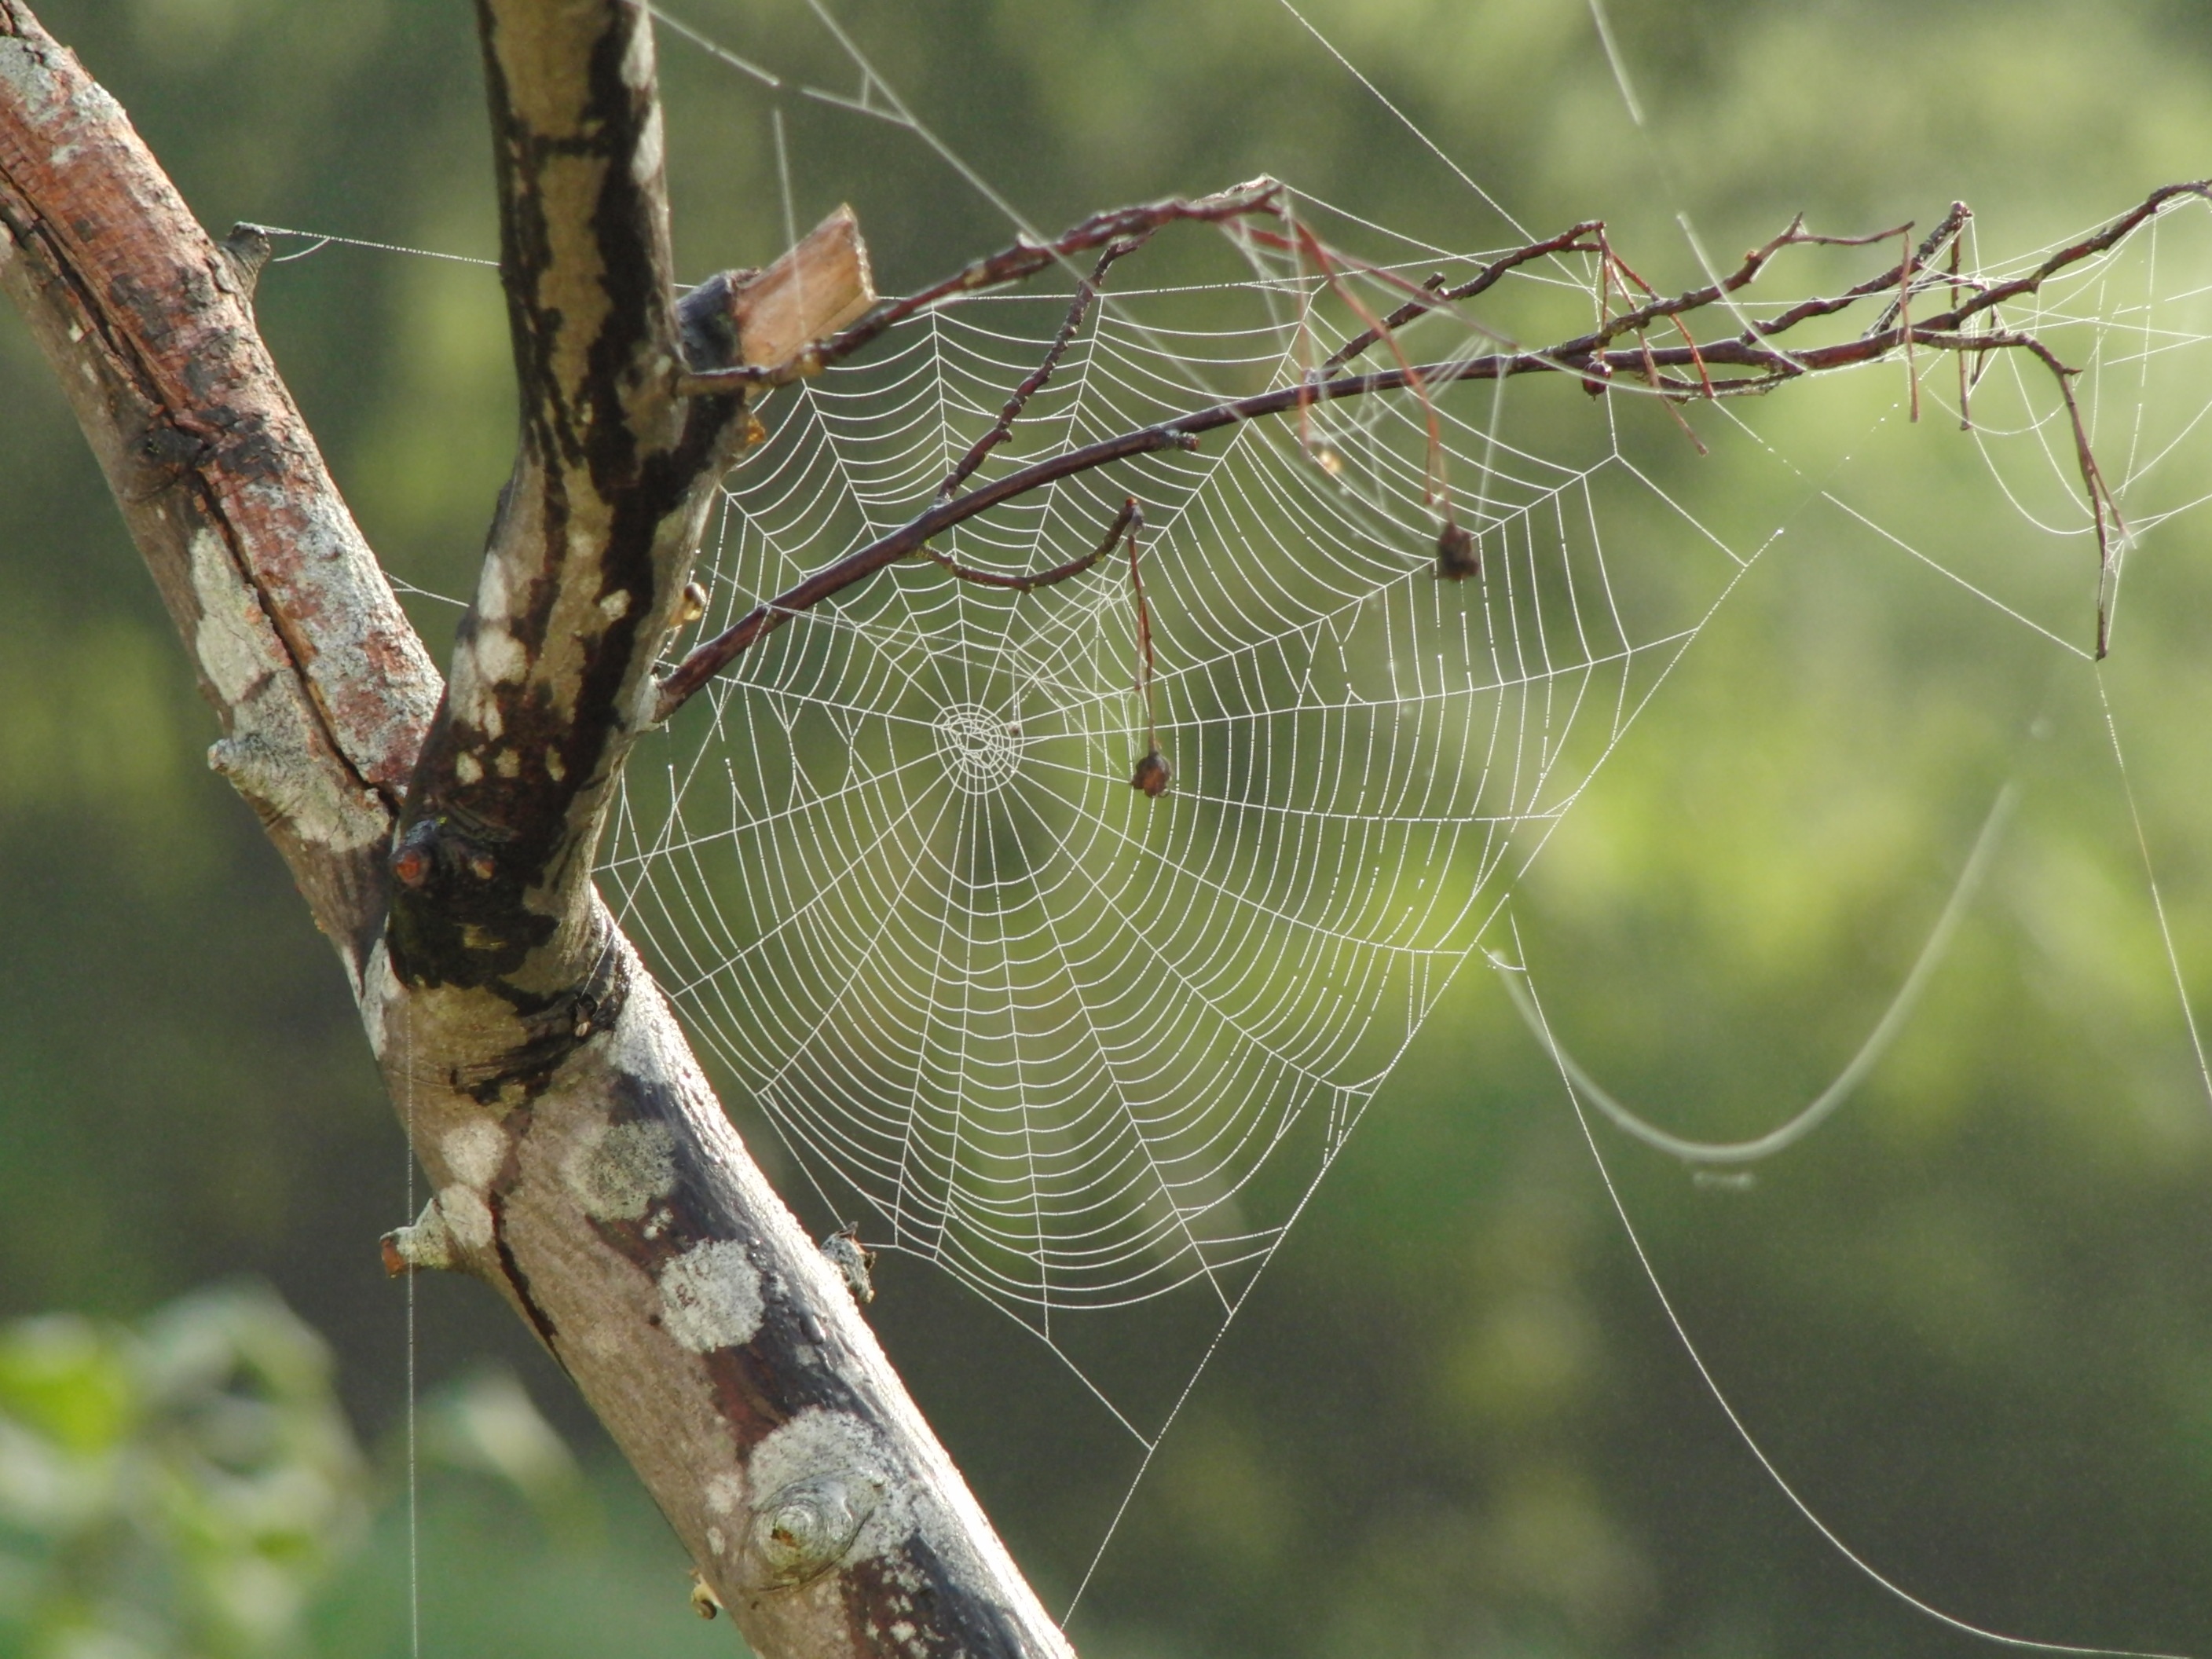
tree, branch, spiderweb, web, pattern, insect, natural, fauna, material, invertebrate, spider web, spider, net, branches, silk, trap, arthropod, orb weaver spider